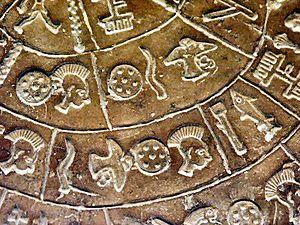
Le disque de Phaistos ou disque de Phaestos est un disque d'argile cuite découvert en 1908 par l'archéologue italien Luigi Pernier sur le site archéologique du palais minoen de Phaistos, en Crète. Il pourrait dater du milieu ou de la fin de l'âge du bronze minoen. Son diamètre est d'environ seize centimètres et il est couvert, sur ses deux faces, de hiéroglyphes imprimés à l'aide de poinçons. En tout, ce sont 241 signes, dont 45 différents, qui recouvrent le disque, en formant une spirale partant de l'extérieur vers le centre de l'objet. Son usage, sa signification et même son lieu de fabrication font l'objet d'âpres discussions. À ce jour, aucun autre objet similaire n'a été retrouvé.